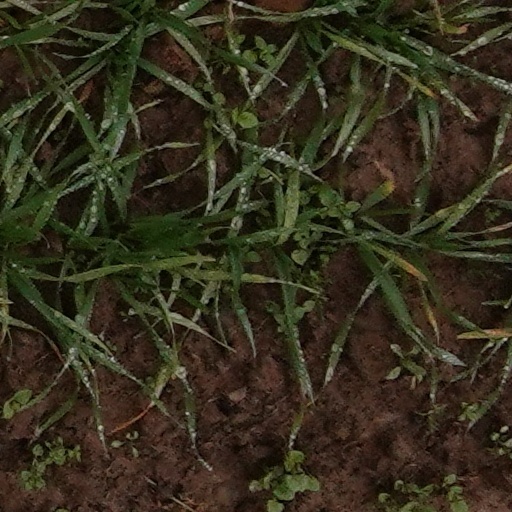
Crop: wheat